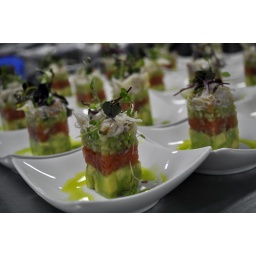
Salad tower entrees lined up in kitchen of Gold Coast Convention Centre.